My Japanese Niece

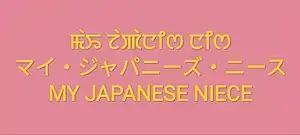
The title "My Japanese Niece" in three languages

The film has three major roles; the Japanese soldier (played by Junichi Kajioka), the Japanese niece named "Asada" (played by actress "Yu Asada") and the adopted daughter.